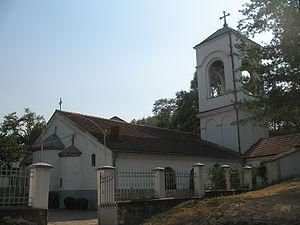
Prokuplje est une ville et une municipalité de Serbie situées dans le district de Toplica. Au recensement de 2011, la ville comptait 27 163 habitants et la municipalité dont elle est le centre 43 631.
L'église Saint-Procope de Prokuplje est une église orthodoxe serbe serbe située à Prokuplje et dans le district de Toplica en Serbie. Elle est inscrite sur la liste des monuments culturels de grande importance de la République de Serbie.
L'éparchie de Niš est une éparchie, c'est-à-dire une circonscription de l'Église orthodoxe serbe. Située au sud-est de la Serbie, elle a son siège à Niš. En 2006, elle est administrée par l'évêque Jovan.